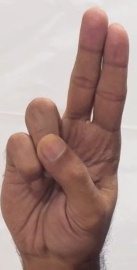
ASL sign: U